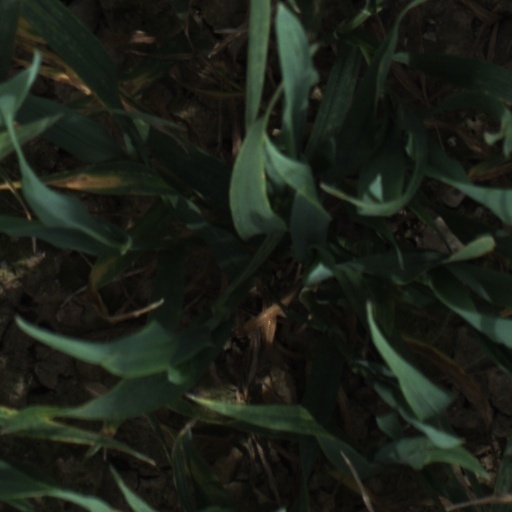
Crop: wheat